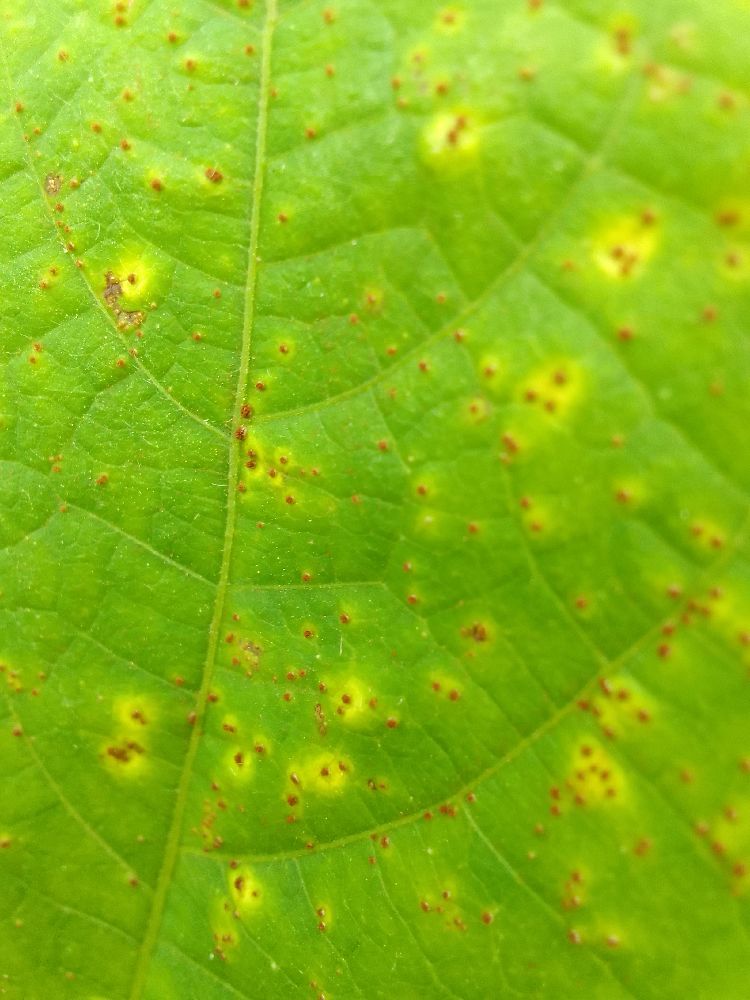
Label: rust